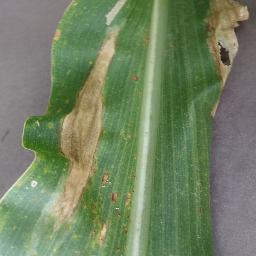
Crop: corn
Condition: (maize)_northern_blight